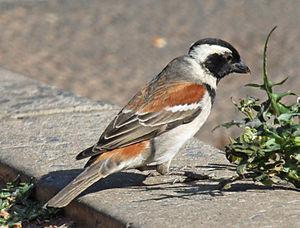
Le Moineau mélanure est une espèce d'oiseaux de la famille des Passeridae qui vit en Afrique australe. C'est un moineau de taille moyenne ; ses couleurs vives et distinctives comprennent du gris, du marron et du châtain, le dimorphisme sexuel étant notamment visible par quelques taches noires et blanches chez le mâle.